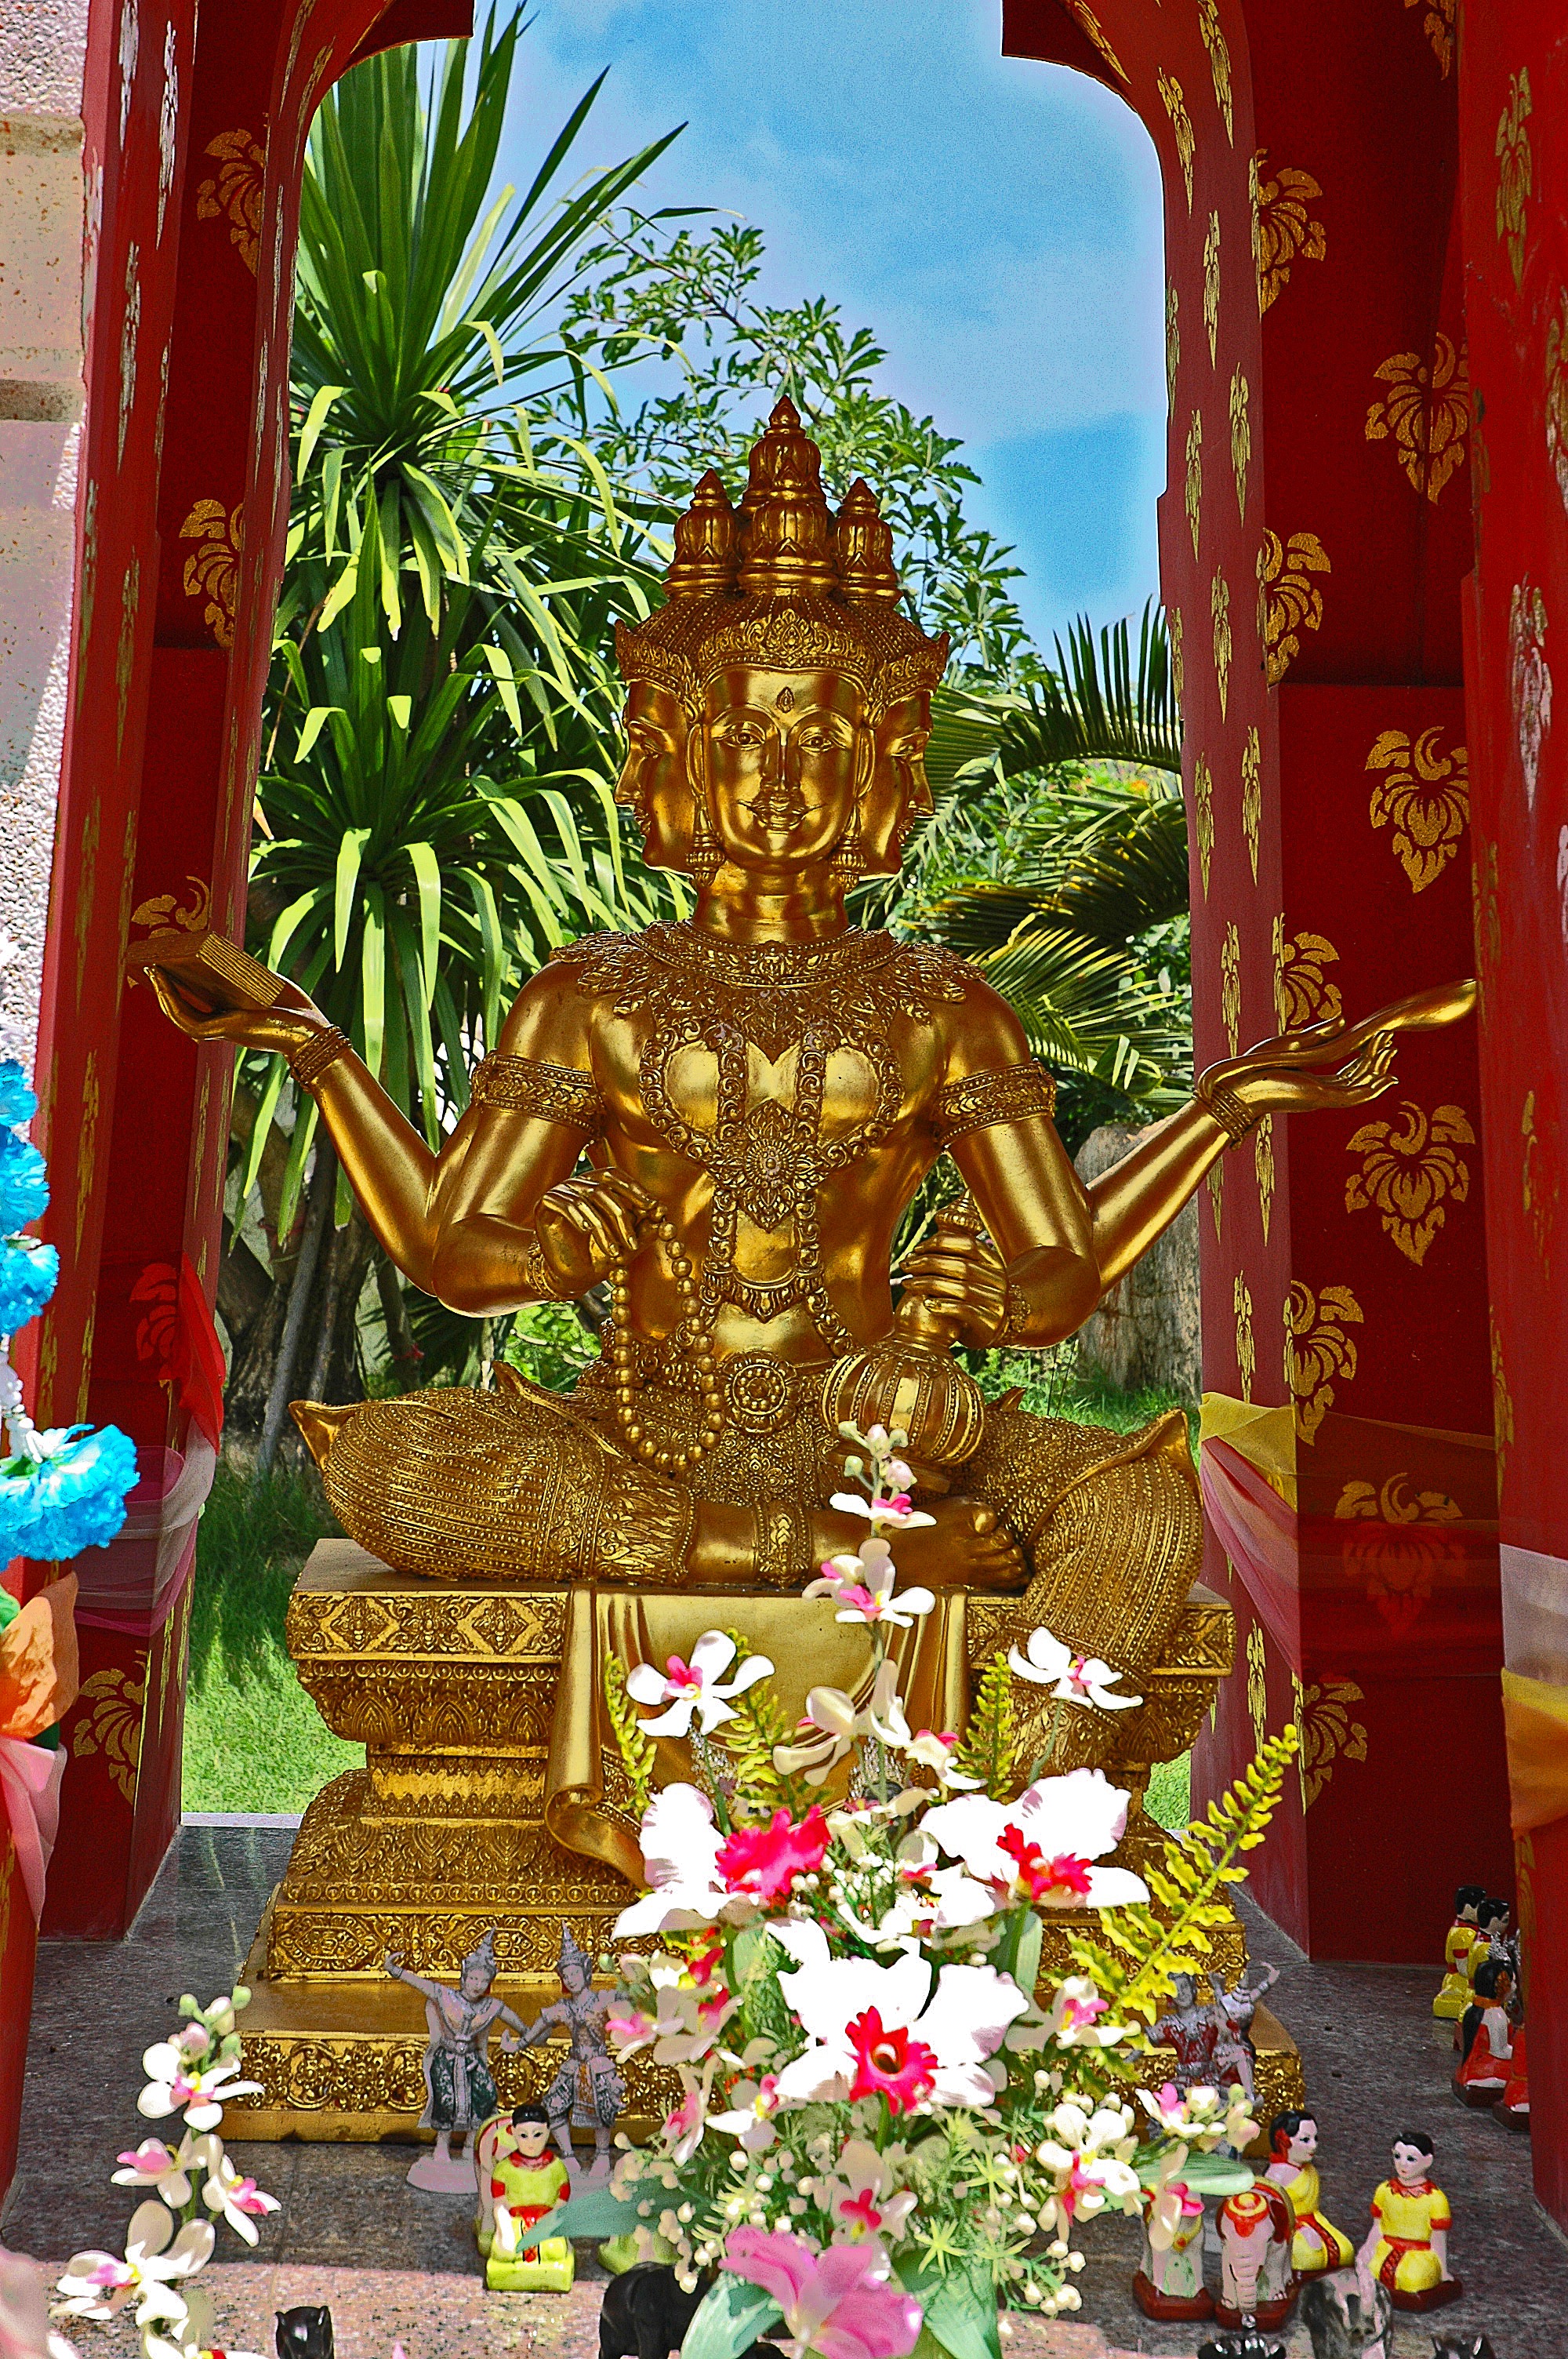
flower, statue, place of worship, thailand, temple, shrine, deity, pattaya, wat, hindu temple, gautama buddha